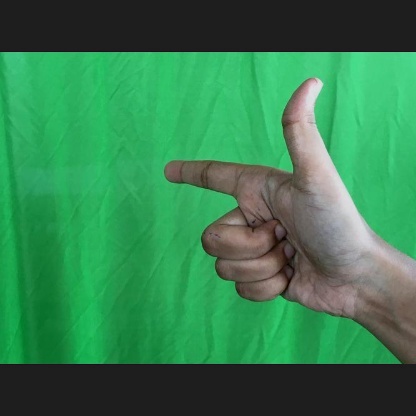
Mudra: Chandrakala